John Quincy Adams

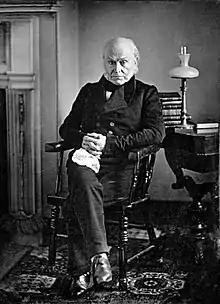
Wrinkled, elderly man with spectacles

Adams considered permanently retiring from public life after his 1828 defeat, and he was deeply hurt by the suicide of his son, George Washington Adams, in 1829. He was appalled by many of the Jackson administration's actions, including its embrace of the spoils system and the prosecution of his close friend, Treasury Auditor Tobias Watkins, for embezzlement. Though they had once maintained a cordial relationship, Adams and Jackson each came to loathe the other in the decades after the 1828 election. Adams grew bored with his retirement and still felt that his career was unfinished, so he ran for and won a seat in the United States House of Representatives in the 1830 elections. His election went against the generally held opinion, shared by his own wife and youngest son, that former presidents should not run for public office. Nonetheless, he would win election to nine terms, serving from 1831 until his death in 1848. Adams and Andrew Johnson are the only former presidents to serve in Congress. After winning election, Adams became affiliated with the Anti-Masonic Party, partly because the National Republican Party's leadership in Massachusetts included many of the former Federalists that Adams had clashed with earlier in his career. The Anti-Masonic Party originated as a movement against Freemasonry, but it developed into the country's first third party and embraced a general program of anti-elitism.